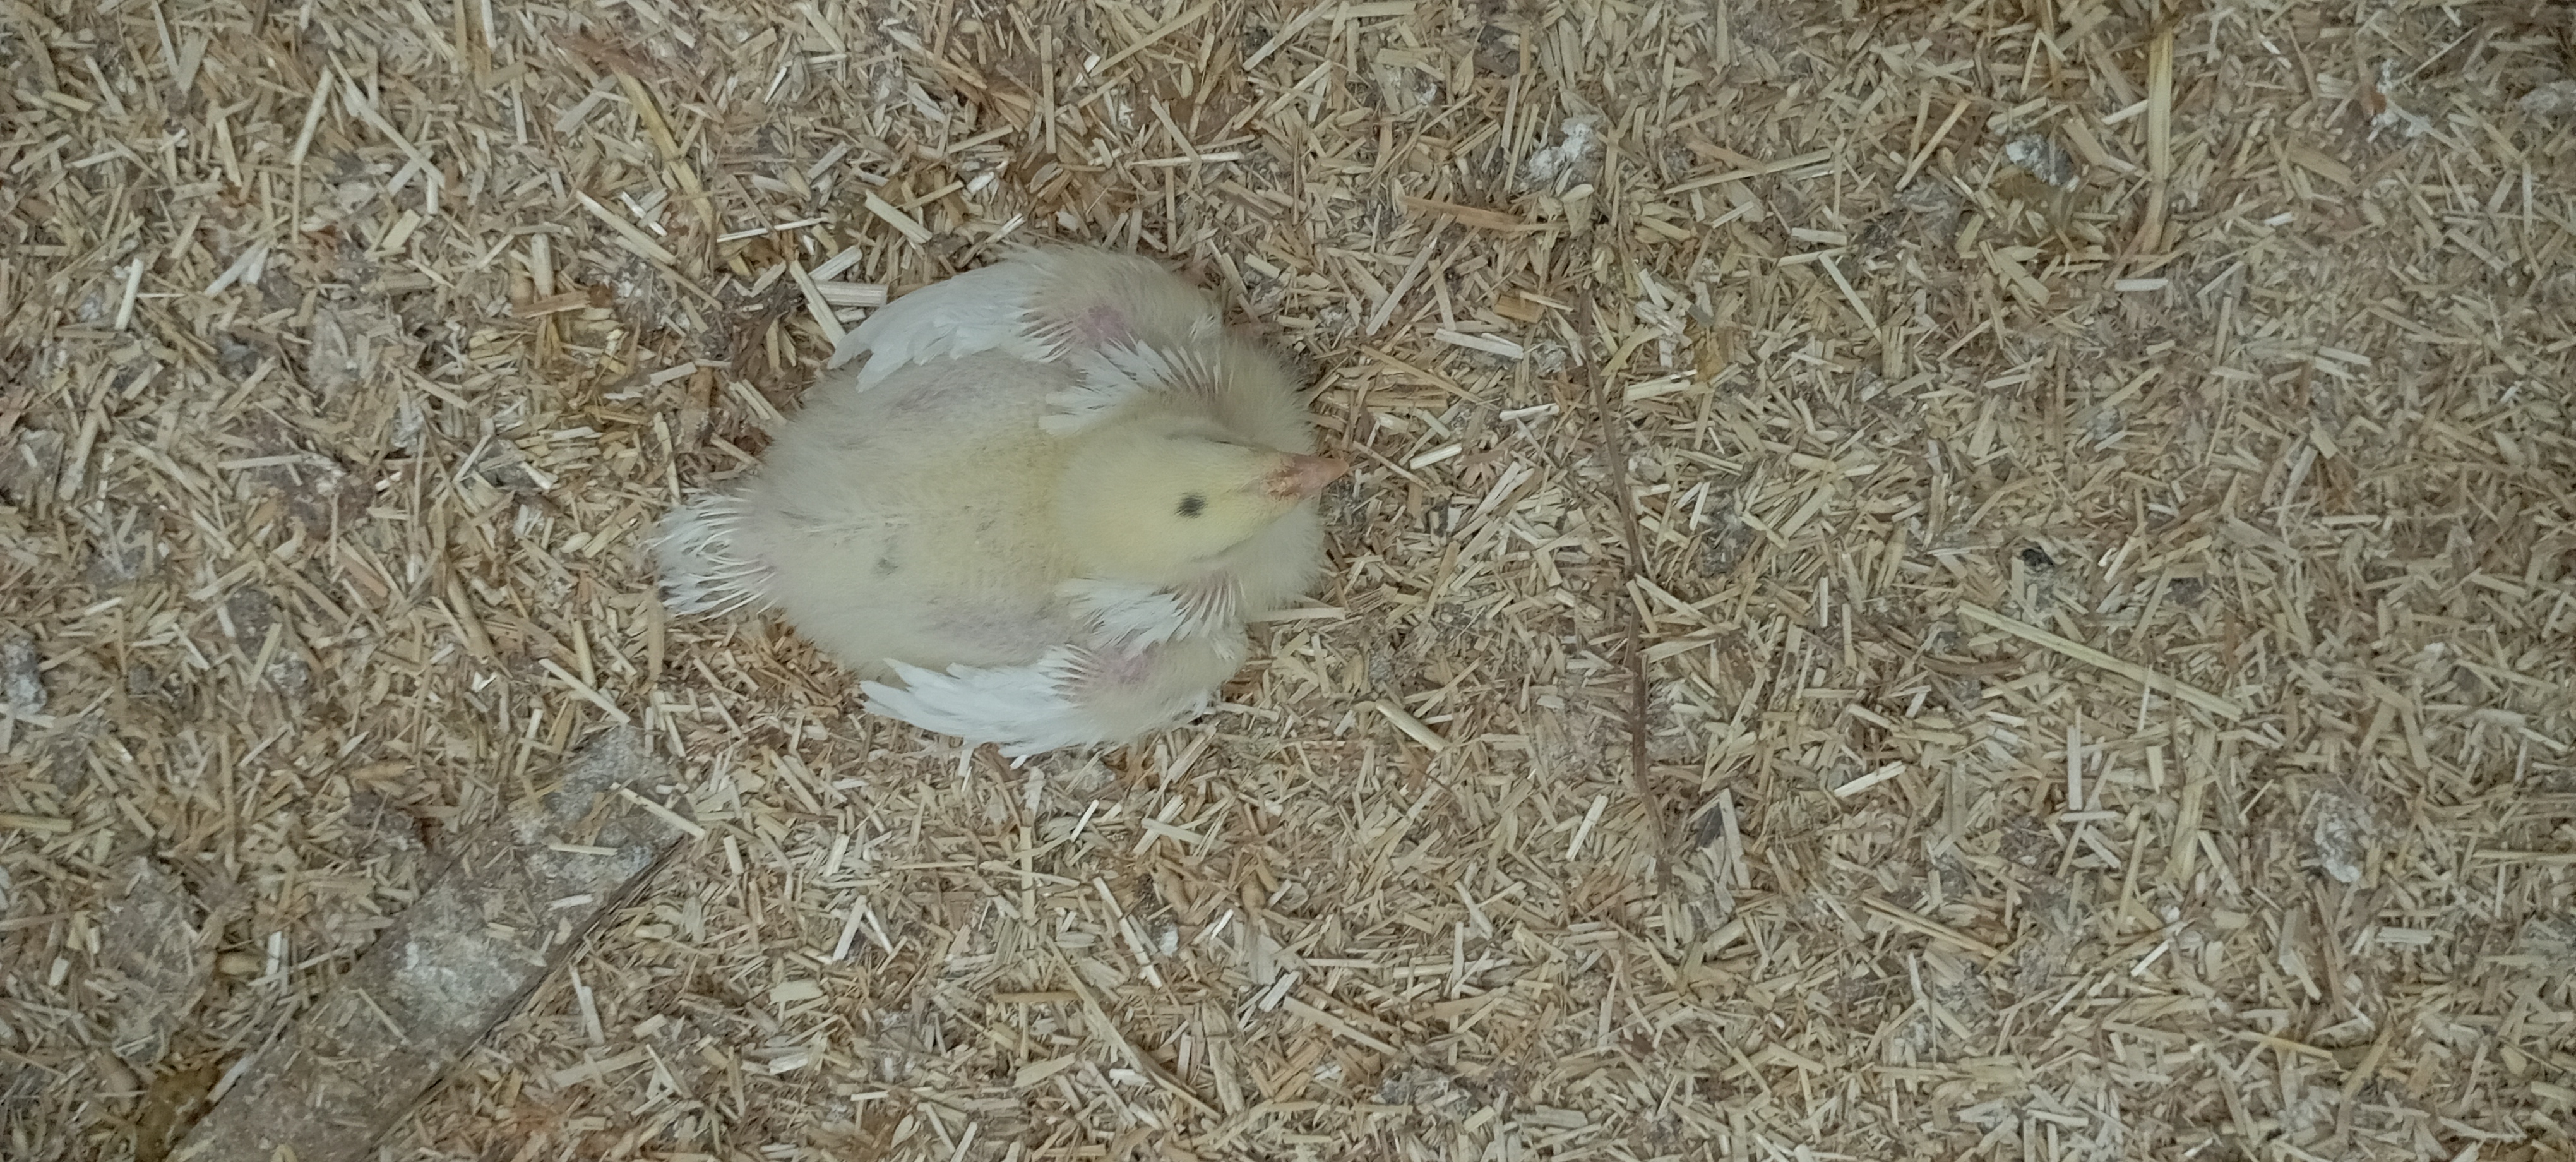
Weight: 401 g